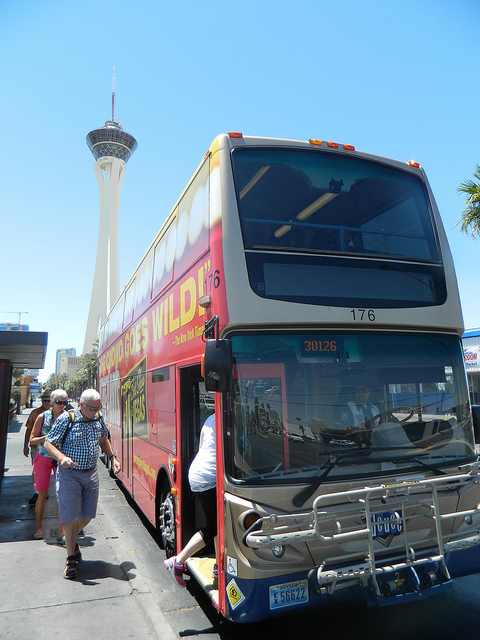
a red white and yellow double decker bus and people

A group of people loading a tour bus.

There are several people boarding a large bus.

A bunch of tourists are getting on a bus.

A double decker bus pared below the statosphere in Las Vegas.